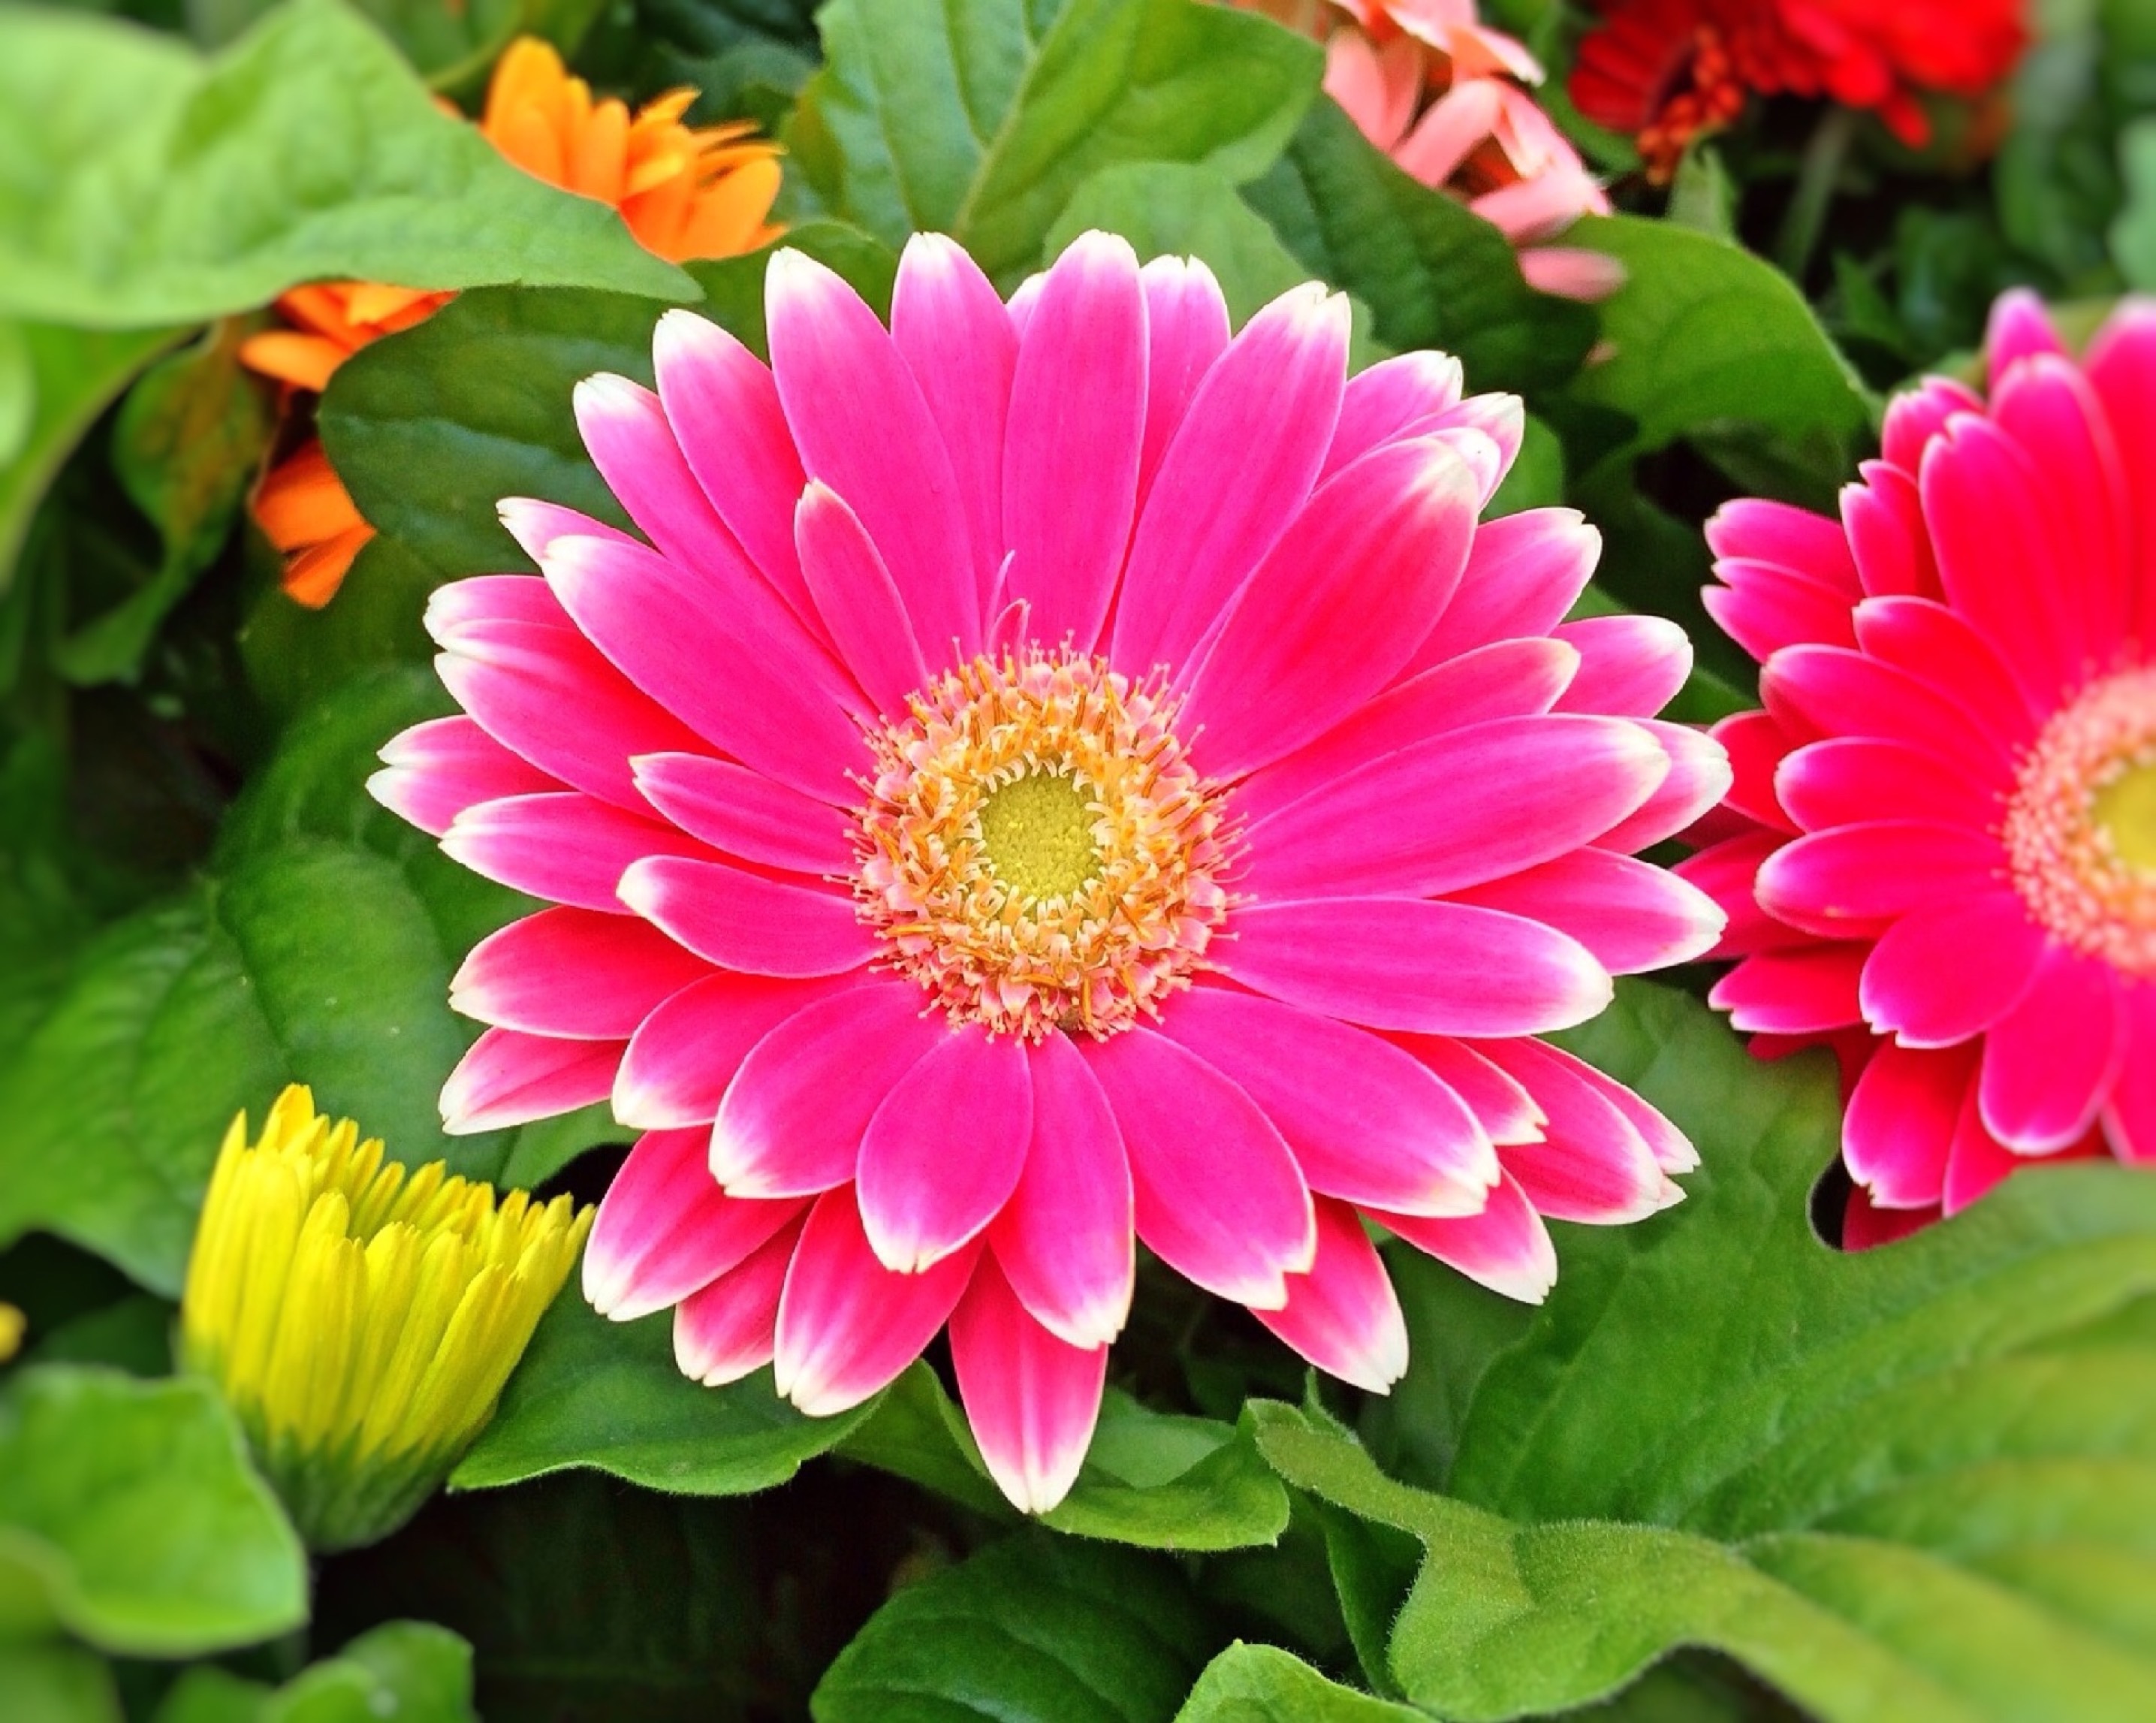
plant, flower, petal, bloom, daisy, spring, garden, dahlia, gerbera, flowering plant, daisy family, city car, annual plant, land plant